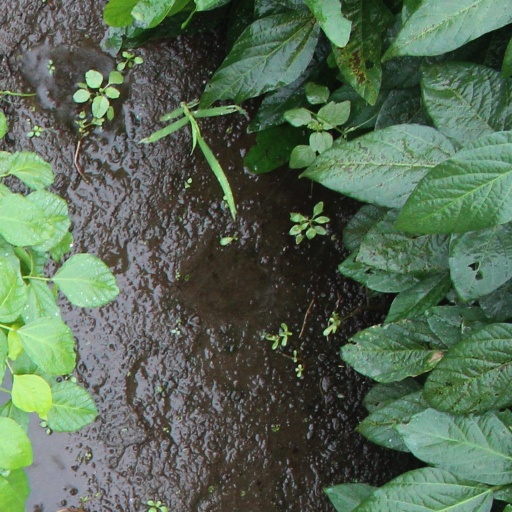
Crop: soybean